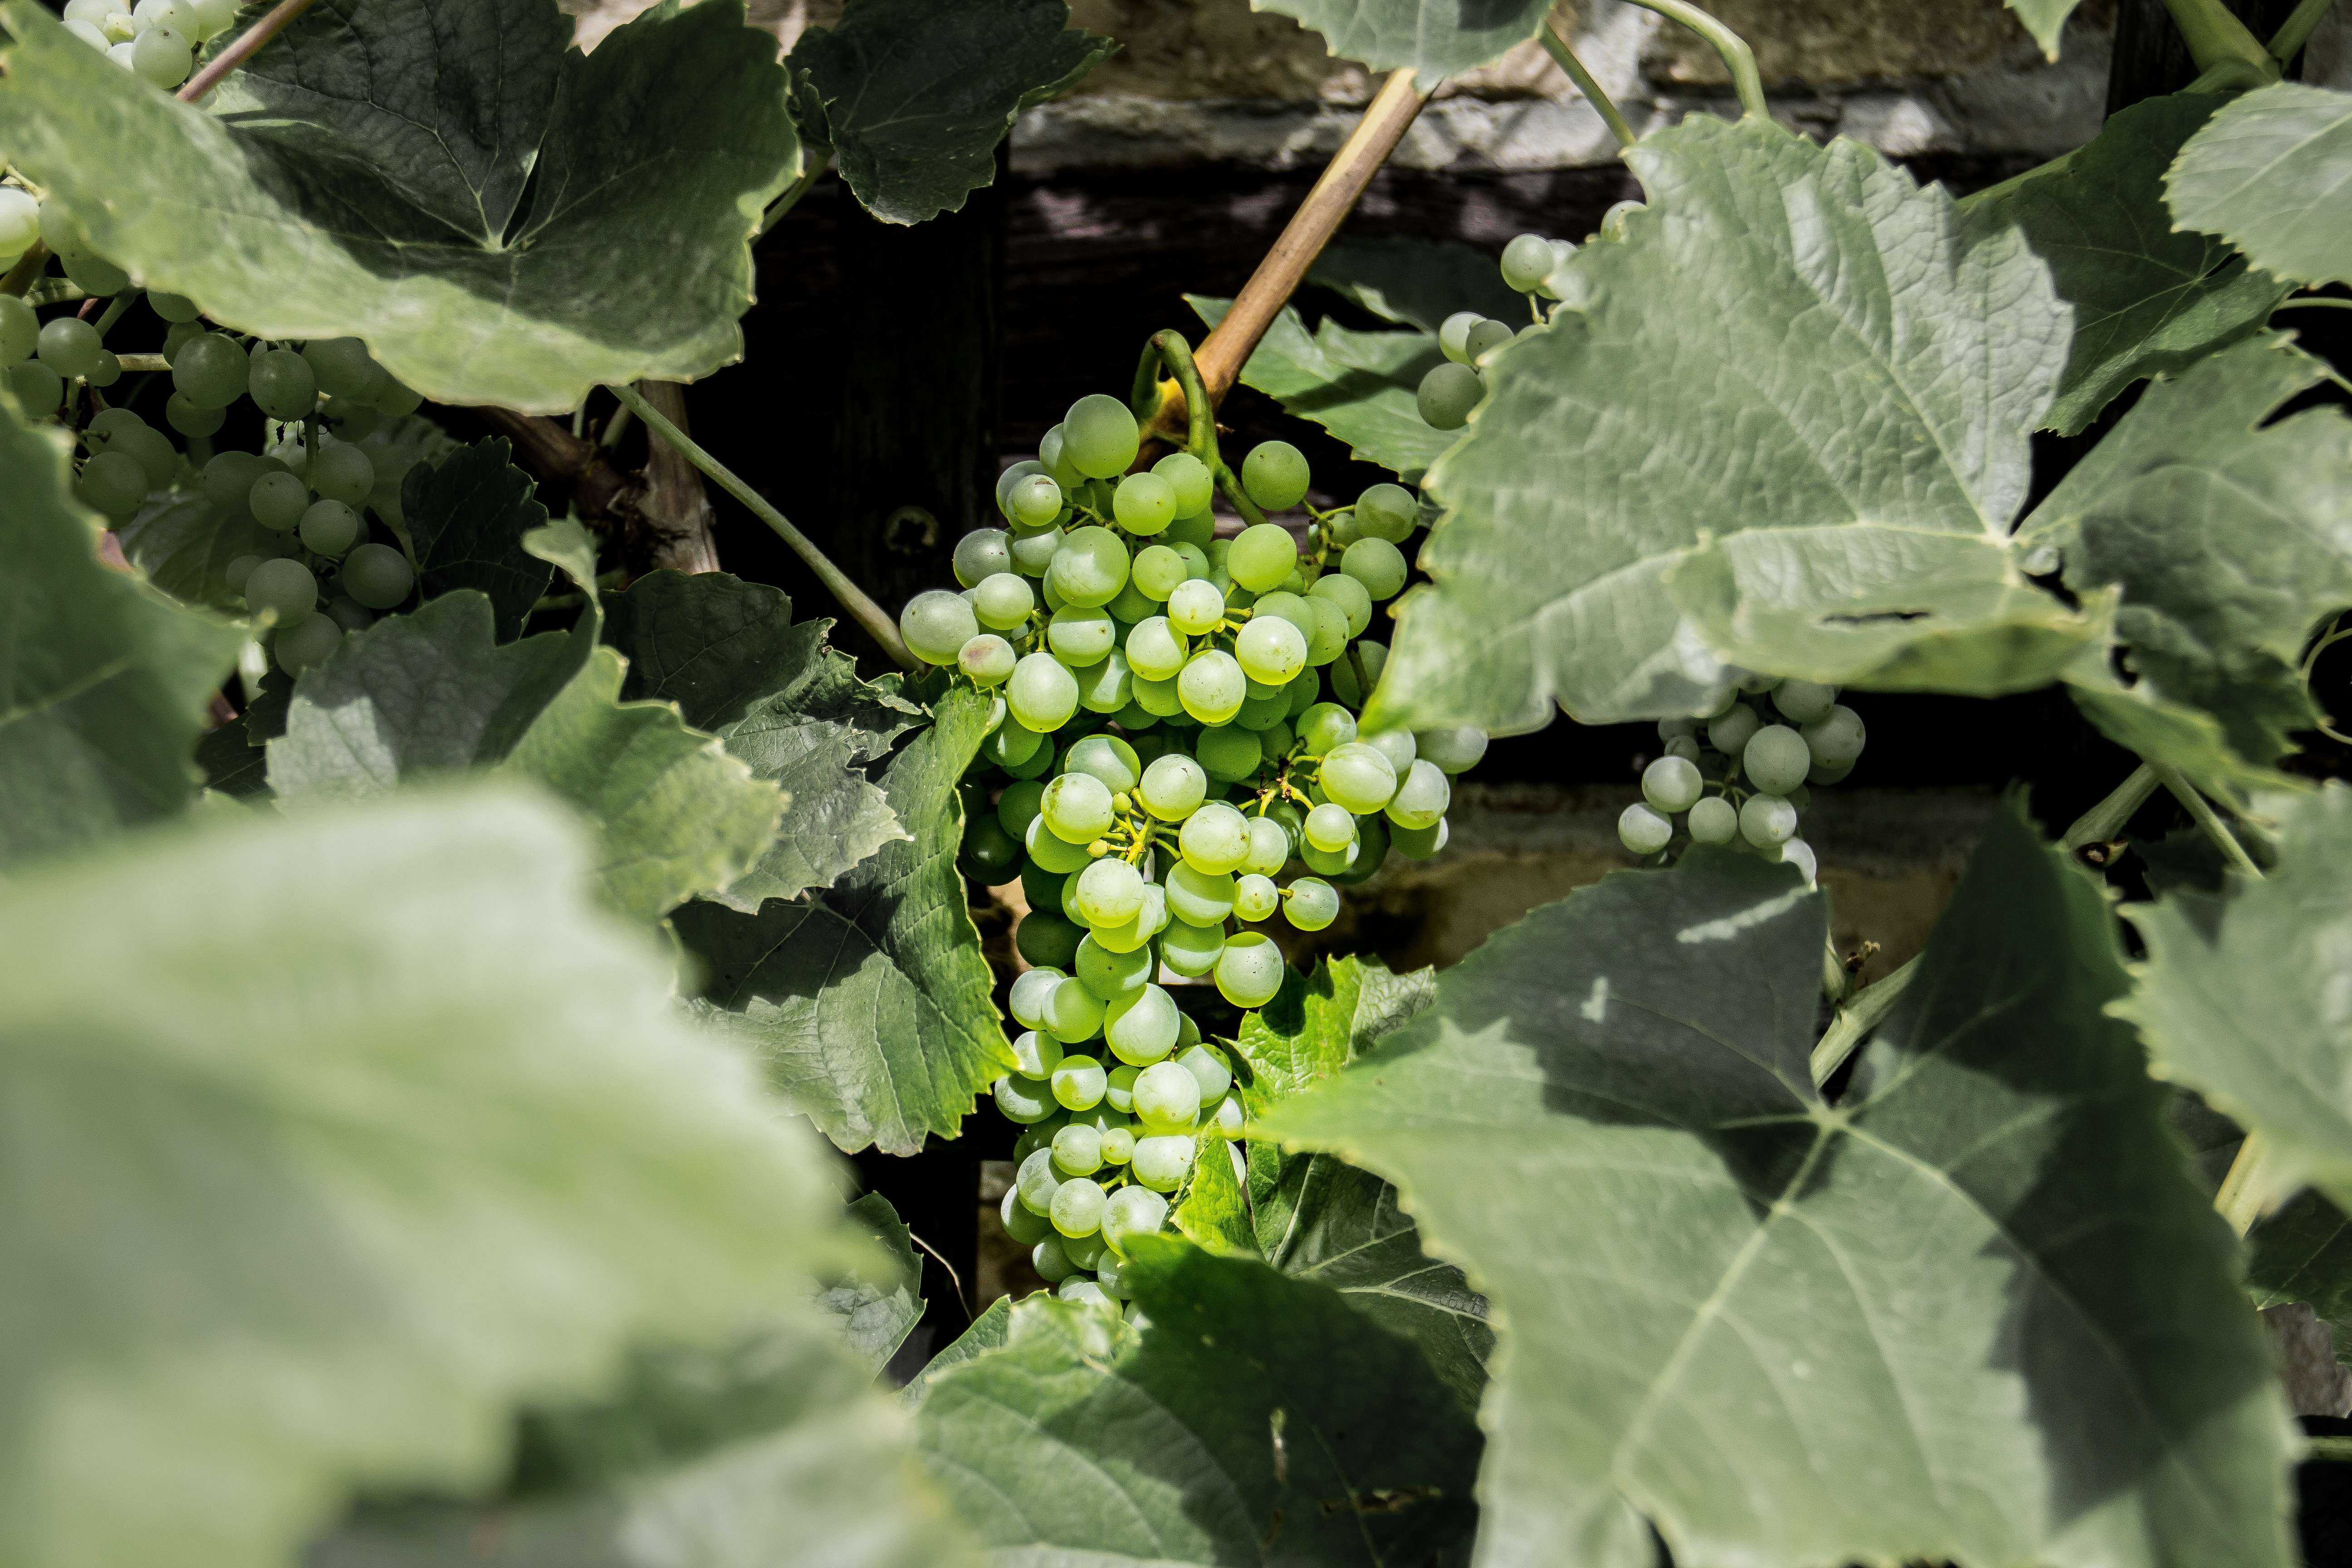
nature, plant, grape, fruit, sweet, flower, food, green, produce, vegetable, crop, climber, agriculture, healthy, delicious, grapevine, leaves, vines, berries, nutrition, vitamins, bundle, flowering plant, vitis, grape leaves, green grapes, annual plant, land plant, grapevine family